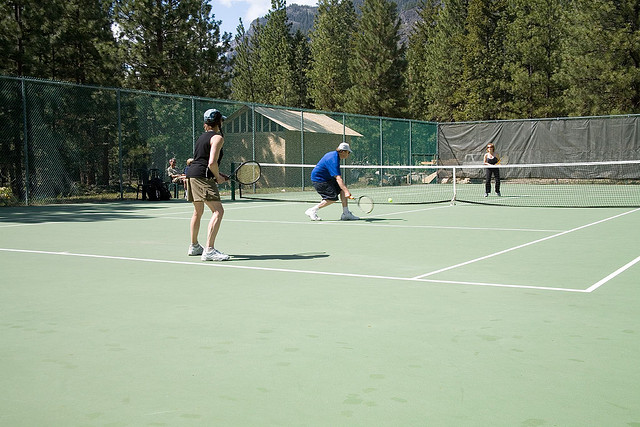
một người đan quan sát người đàn ông cầm vợt tennis đánh bóng